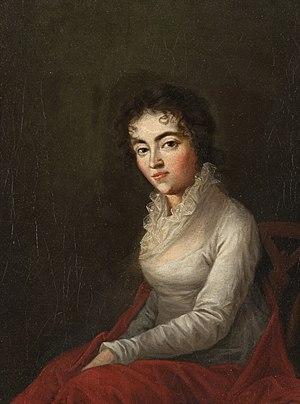
La messe de Requiem en ré mineur, de Wolfgang Amadeus Mozart, composée en 1791, est une œuvre de la dernière année de la vie de Mozart, mais pas exactement la dernière œuvre du compositeur. Elle n'est de la main de Mozart que pour les deux tiers environ, la mort en ayant interrompu la composition. Elle reste néanmoins une de ses œuvres majeures et emblématiques.
Joseph Lange est un acteur et un peintre amateur du XVIIIᵉ siècle. Par son mariage avec Aloysia Weber, il était le beau-frère de Wolfgang Amadeus Mozart.
Constance Mozart, cousine germaine du compositeur Carl Maria von Weber, a été la femme de Wolfgang Amadeus Mozart.
2 février : Artaxerxès, opéra seria de Thomas Arne, créé au Covent Garden de Londres.